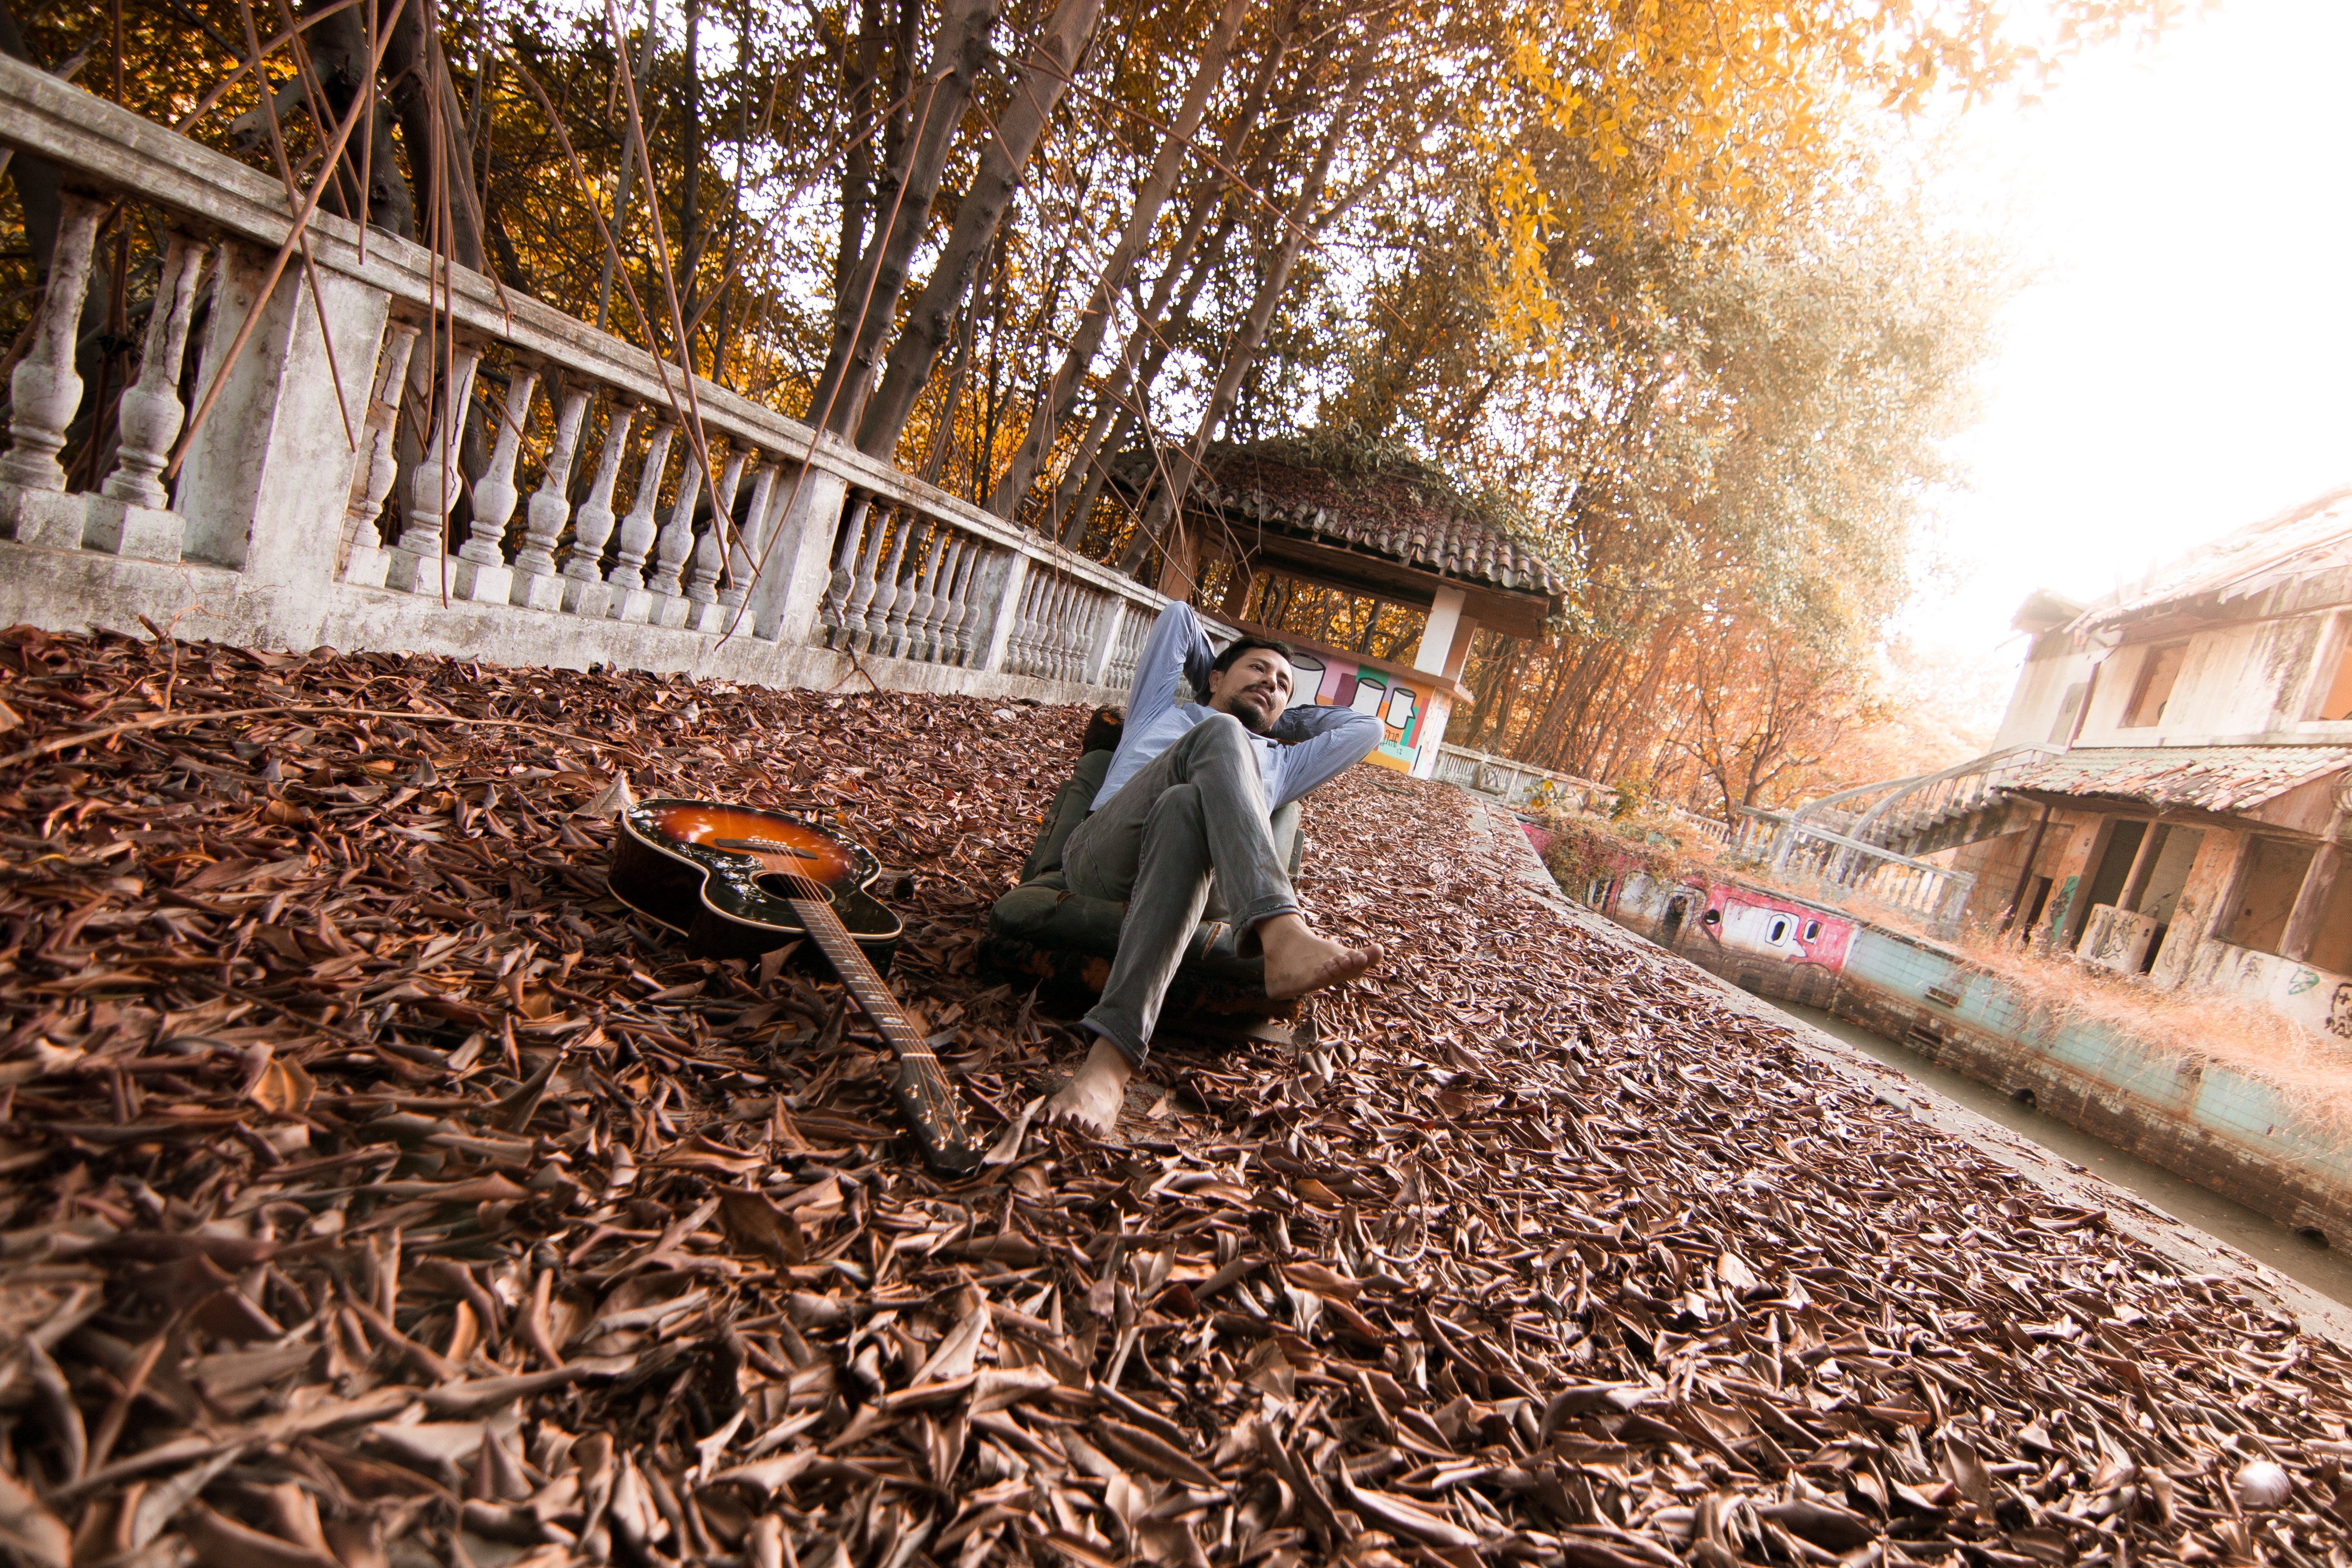
tree, track, autumn, soil, agriculture, season, rural area